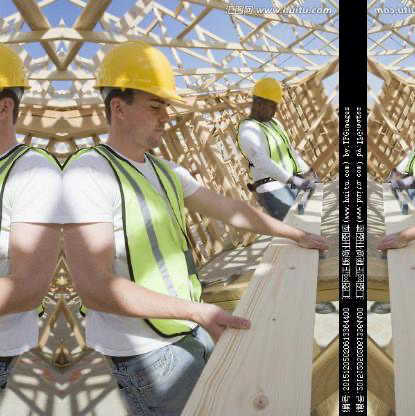
Objects in the image:
label: helmet
label: helmet
label: helmet